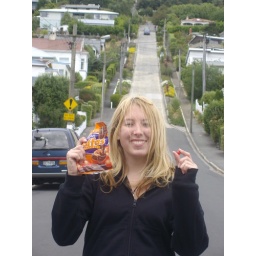
This is me about to roll a bag of jaffas down the steepest residential street in the world!